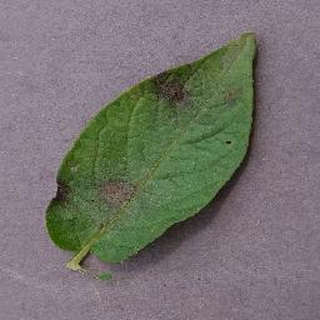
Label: potato_late_blight